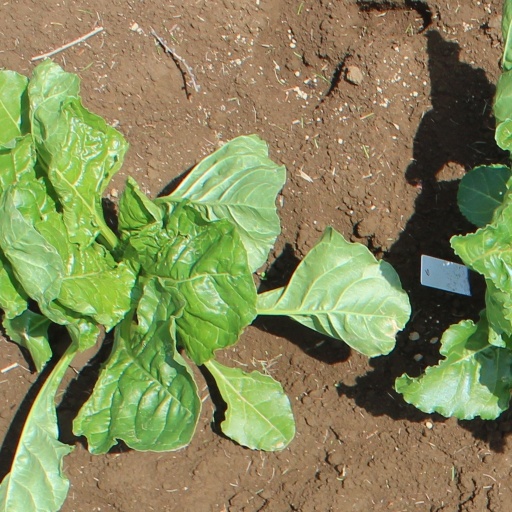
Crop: sugar beet